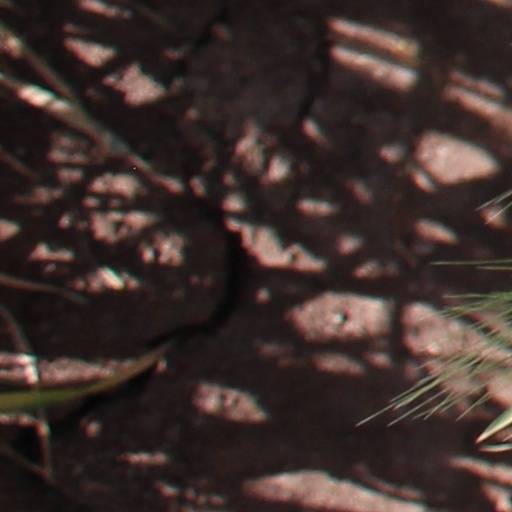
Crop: wheat